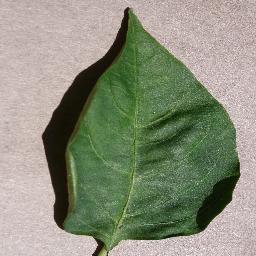
Label: Pepper,_bell___healthy